Westwood Moravian Church

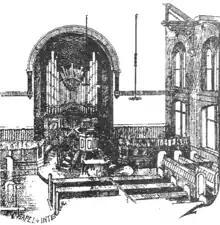
The interior of the 1869 church as it would have appeared between 1882 and 1923.

The interior was substantially remodeled in 1924. In addition to new vestries beyond the old north exterior wall for the Minister and choir, the front of the church was fitted with beautiful oak furniture. This included choir stalls to right and left; a communion table, chairs and a memorial screen for the war dead; and a new pulpit between the table and the Minister's vestry. The cost of these works was over £3,000 . In 1932 a baptismal font was given to the church in memory of Br J J Lees. When Westwood closed in 2005, the communion table, memorial plaque and Lamb and Flag symbol from the pulpit were transferred to the new church in Royton along with the font.